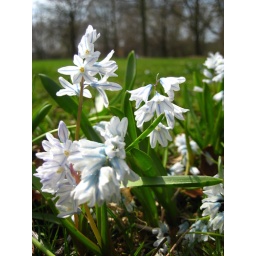
Some beautiful white and blue flowers that were growing in the grass by a tree. :)